Answer in natural language. Consider the 3D positions of the objects in the scene and not just the 2D positions in the image. Is the centerpoint of  Doorway (marked B) at a higher height than black colour television? Choose between the following options: yes or no
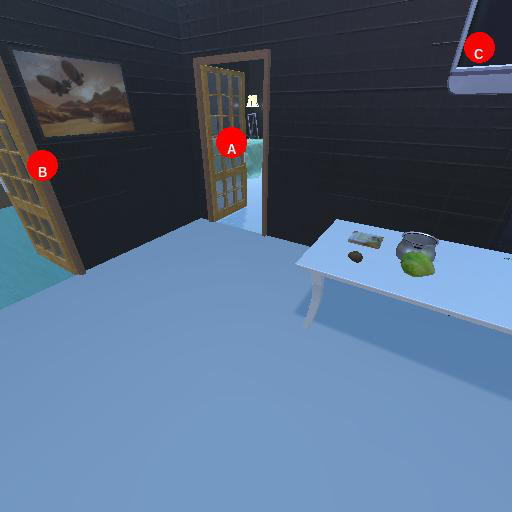
<answer>no</answer>